East Nashville, Tennessee

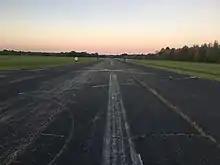
View from the runway at Cornelia Fort Airpark.

In 2011 Nashville bought the private Cornelia Fort Airpark which was the destination of singer Patsy Cline in her 1963 fatal plane crash. The combination of Shelby Park/Shelby Bottoms/Cornelia Fort makes up more than 1,000 acres and is the fourth largest park complex in Nashville.(trailing Beaman, Bells Bend and Warner).